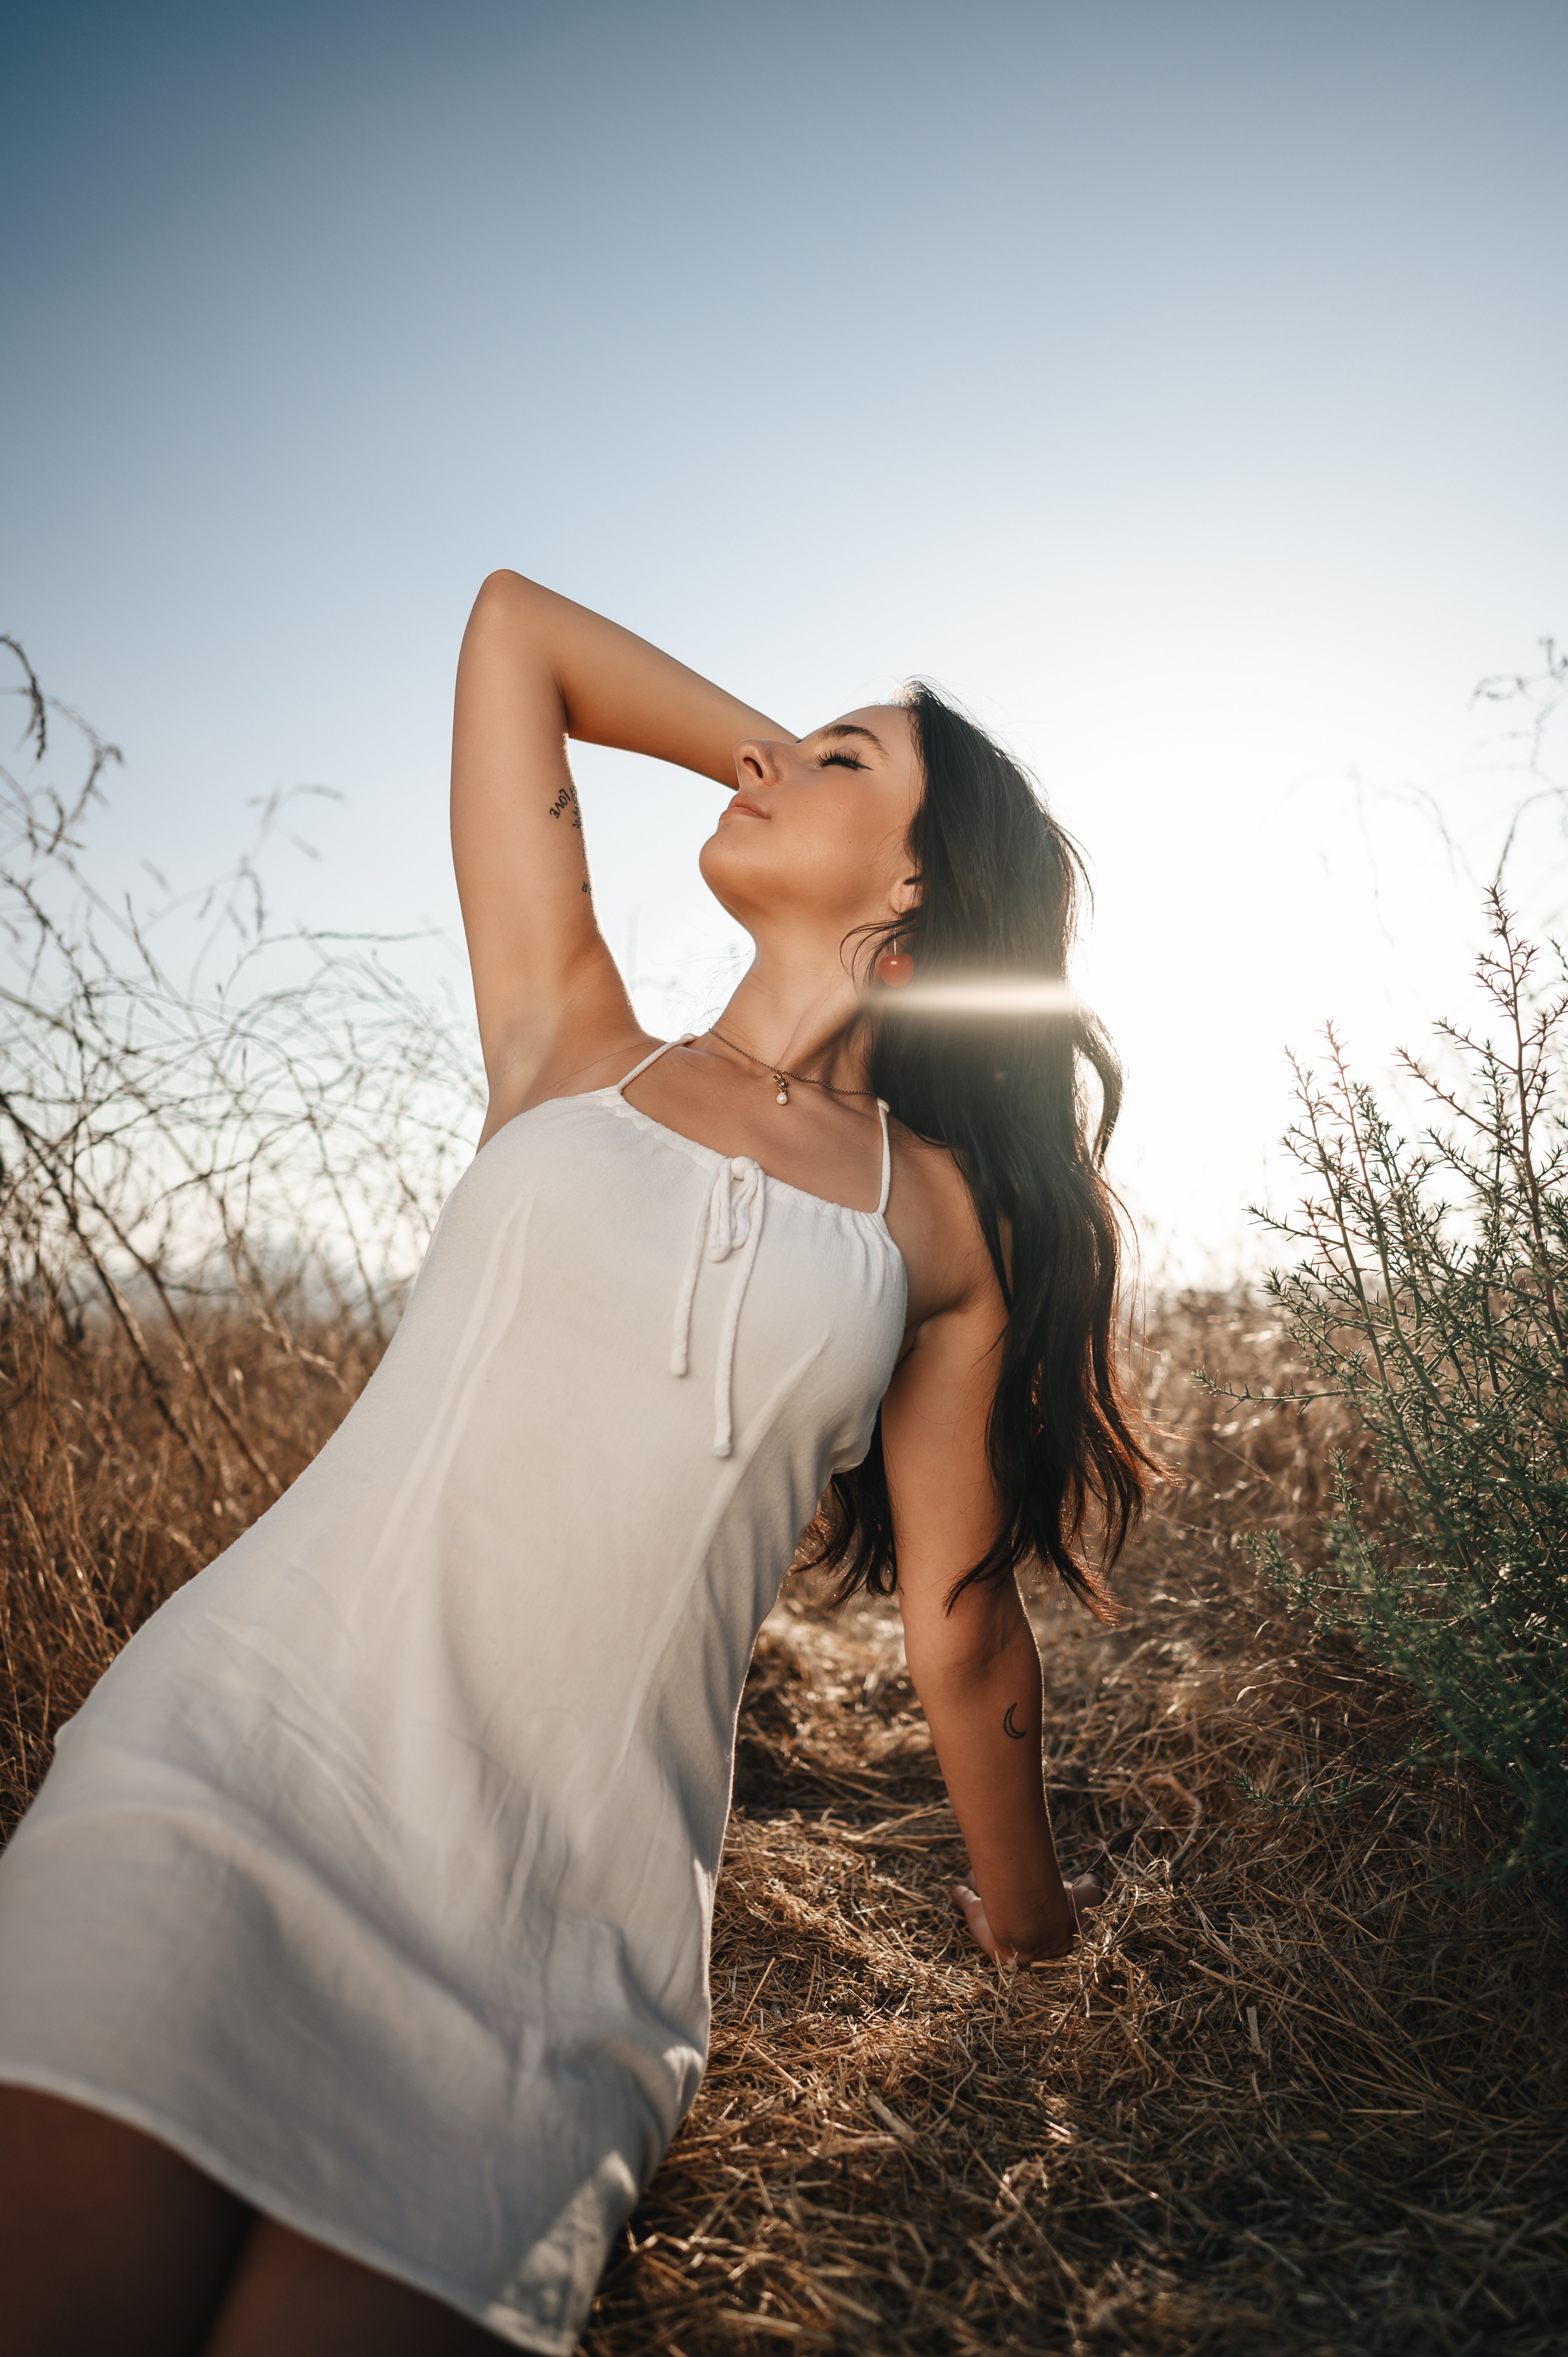
woman, sky, flash photography, People in nature, plant, gesture, happy, grass, black hair, grassland, landscape, meadow, long hair, human leg, backlighting, elbow, blond, brown hair, sitting, prairie, horizon, field, sunrise, art model, t shirt, portrait photography, evening, wind, portrait, photo shoot, dusk, love, shadow, darkness, gown